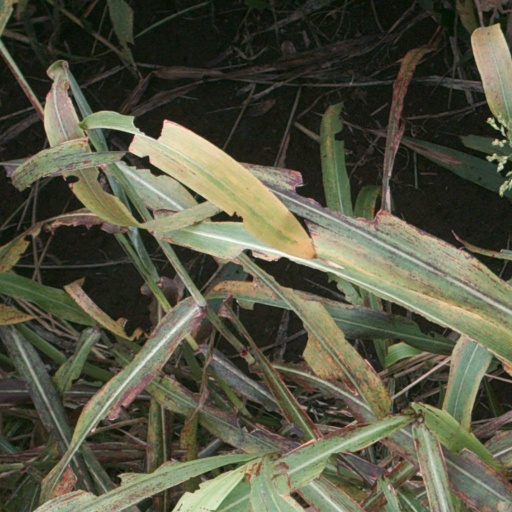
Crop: sorghum